The Cramps

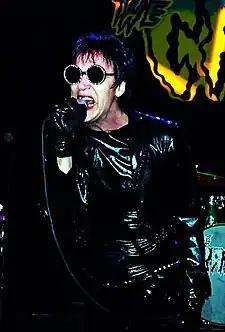
Lux Interior in 2004

Lux Interior (born Erick Lee Purkhiser) and Poison Ivy (born Kristy Marlana Wallace) met in Sacramento, California, in 1972. In light of their common artistic interests and shared devotion to record collecting, they decided to form the Cramps. Lux took his stage name from a car ad, and Ivy claimed to have received hers in a dream (she was first Poison Ivy Rorschach, taking her last name from that of the inventor of the Rorschach test). In 1973, they moved to Akron, Ohio, and then to New York in 1975, soon entering into CBGB's early punk scene with other emerging acts like Suicide, the Ramones, Patti Smith, Television, Blondie, Talking Heads, Mink DeVille, and fellow Ohio transplants Dead Boys. The lineup in 1976 was Poison Ivy Rorschach, Lux Interior, Bryan Gregory (guitar), and his sister Pam "Balam" (drums).